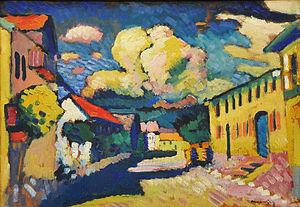
Vassily Kandinsky, né à Moscou le 22 novembre 1866 et mort à Neuilly-sur-Seine, le 13 décembre 1944, est un peintre russe, naturalisé allemand puis français.